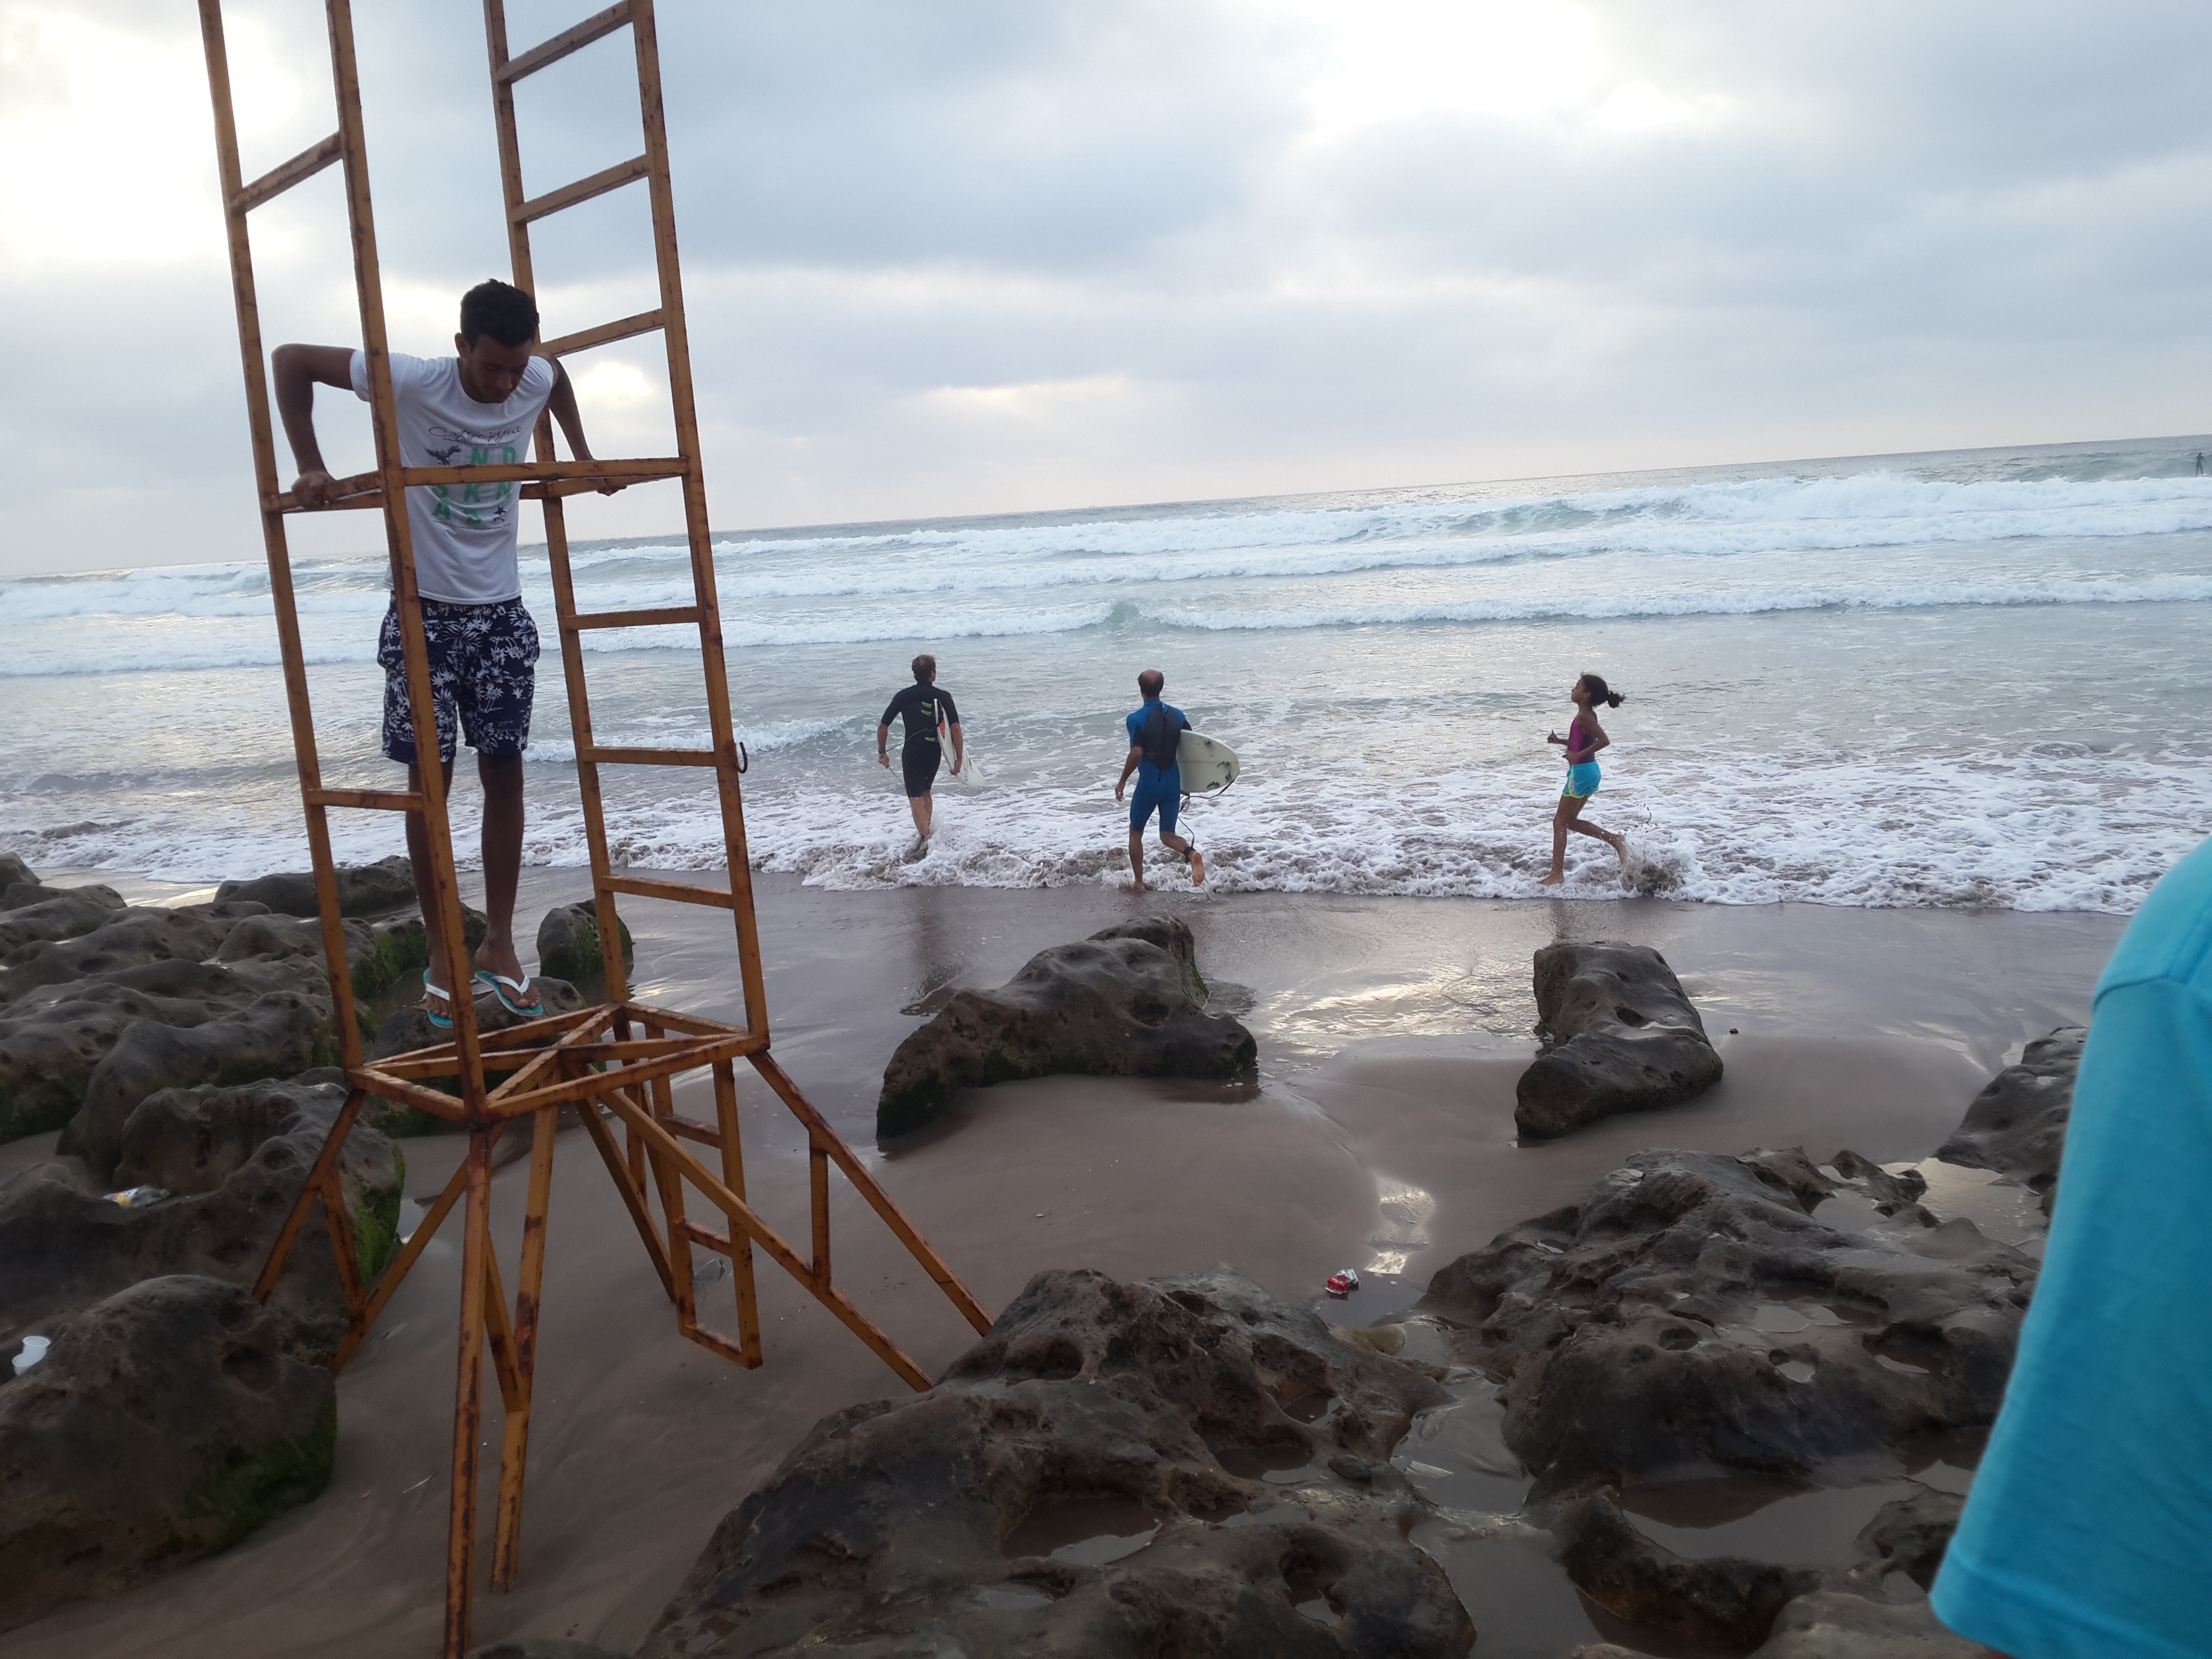
beach, sea, coast, water, sand, ocean, vacation